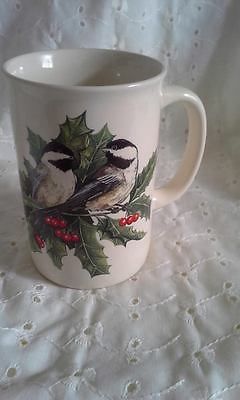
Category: mug